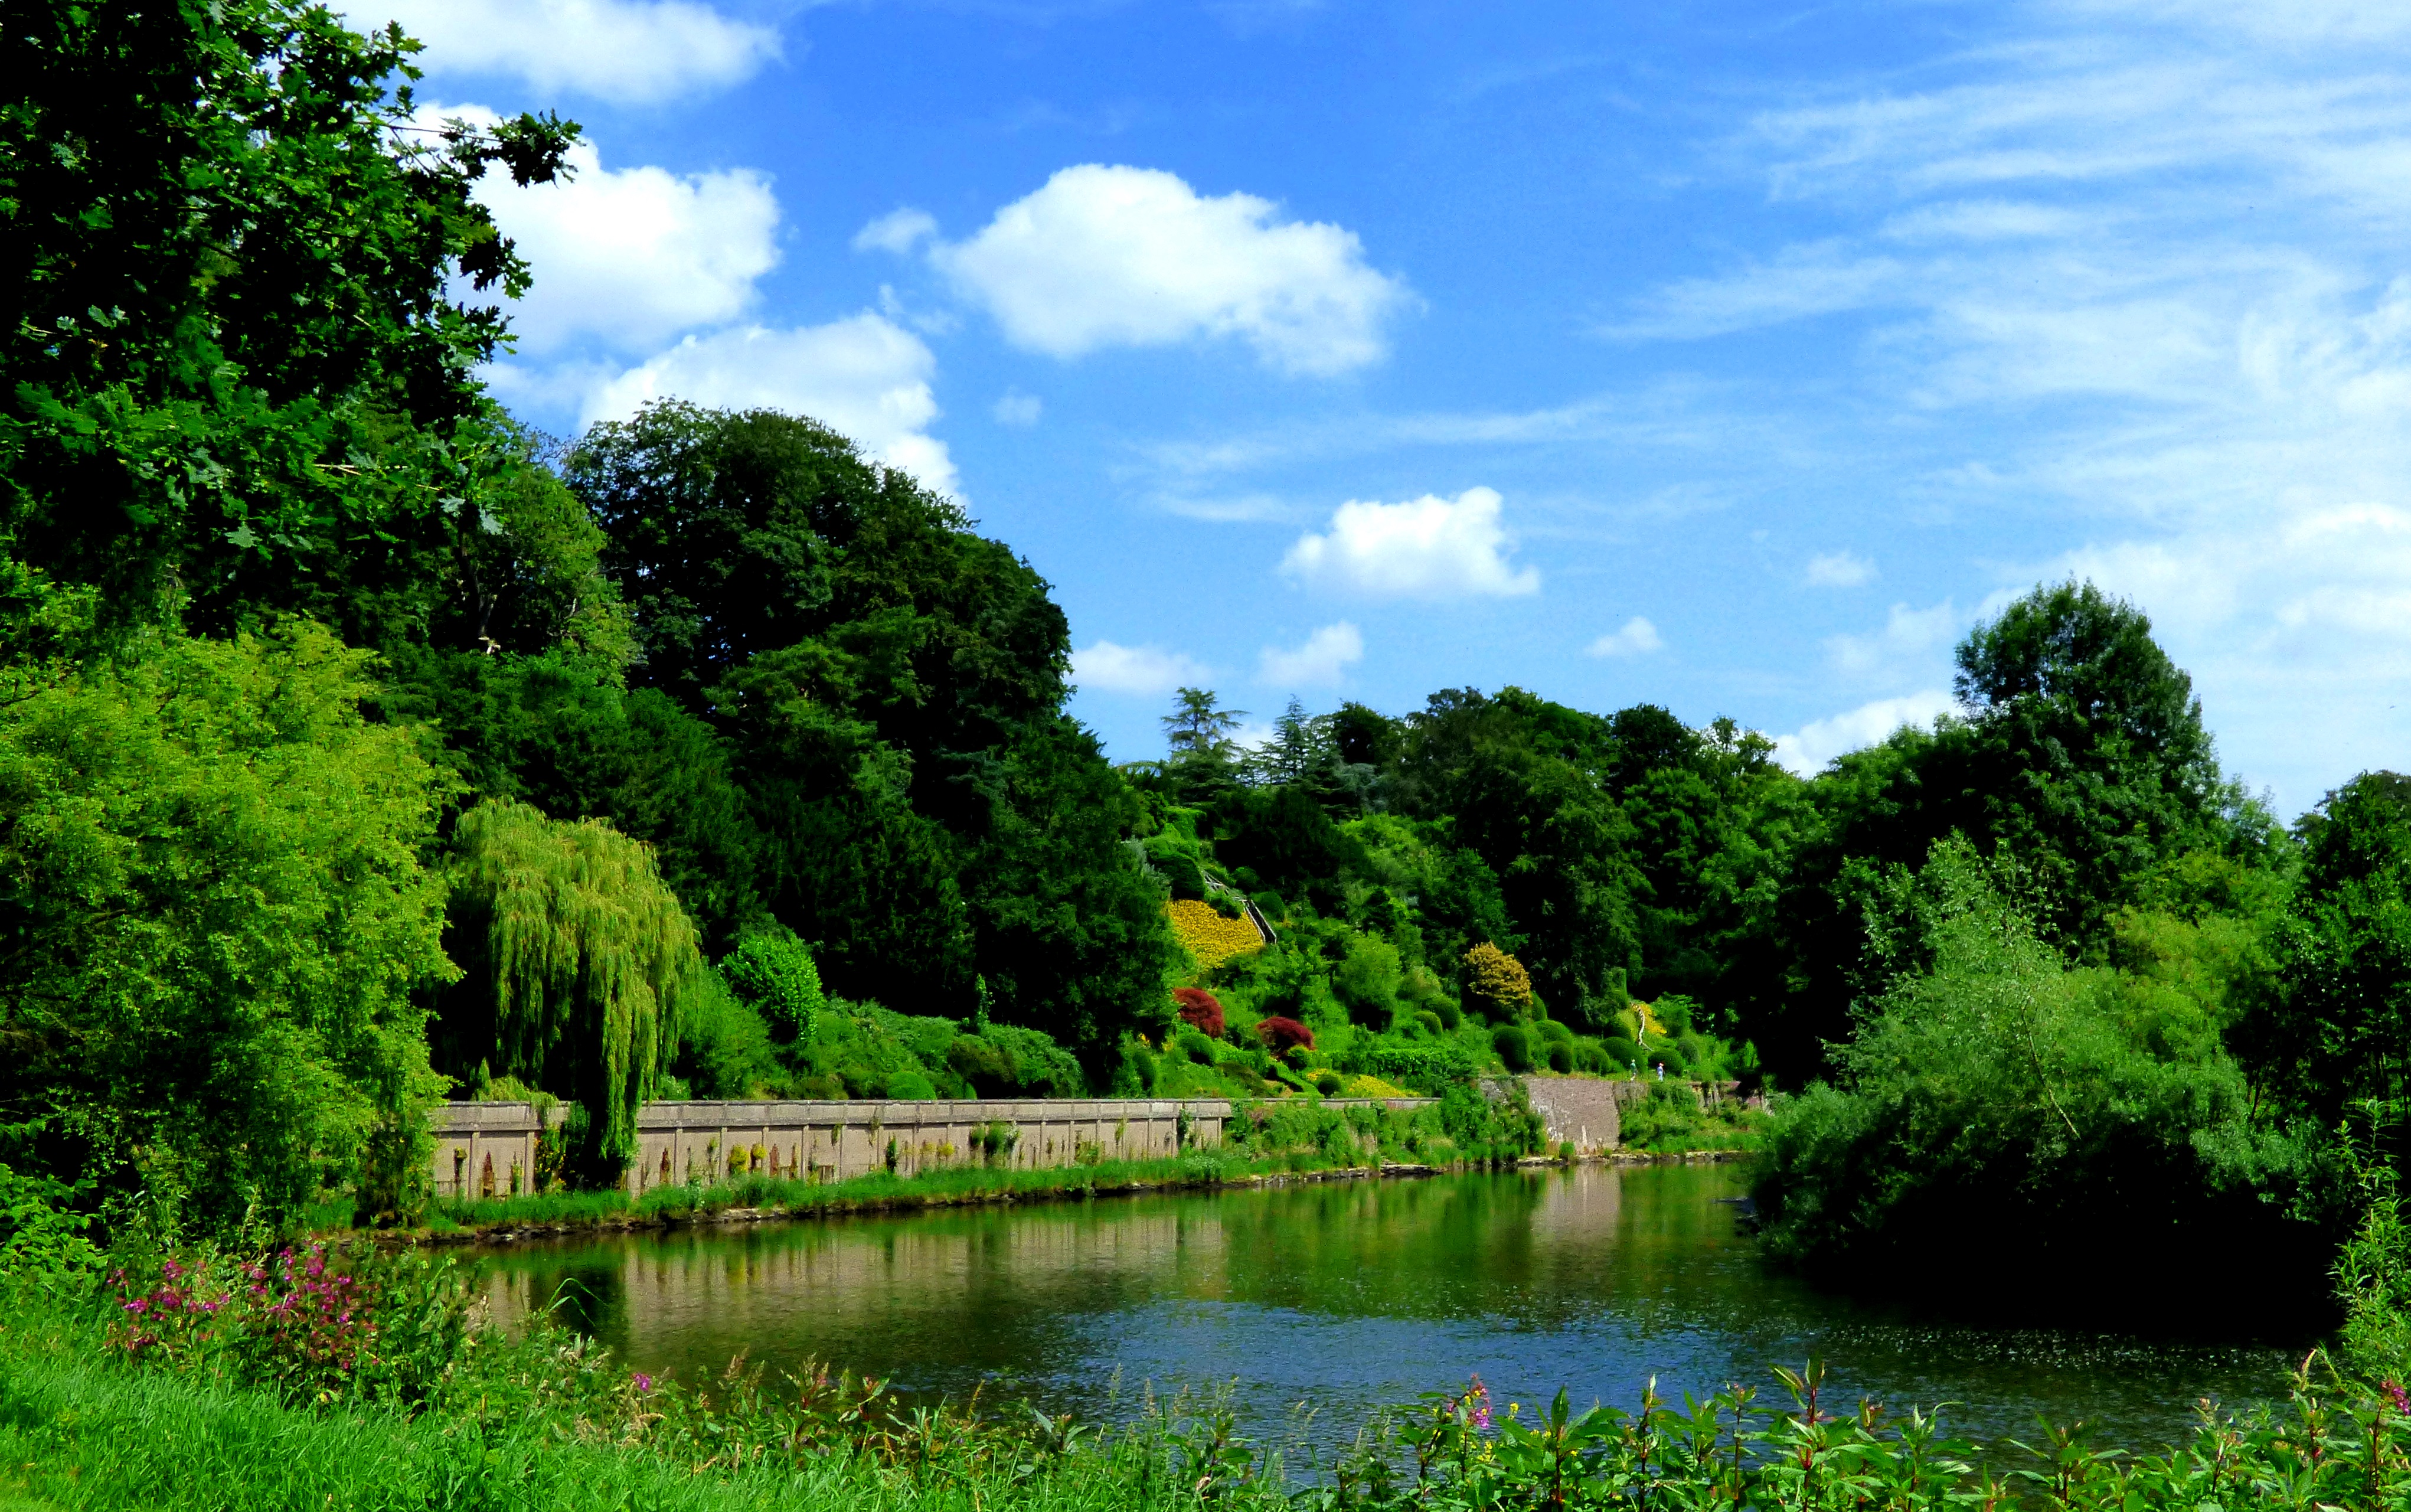
landscape, tree, nature, grass, meadow, flower, lake, river, pond, green, reflection, park, reservoir, garden, waterway, body of water, ecosystem, rural area, woody plant